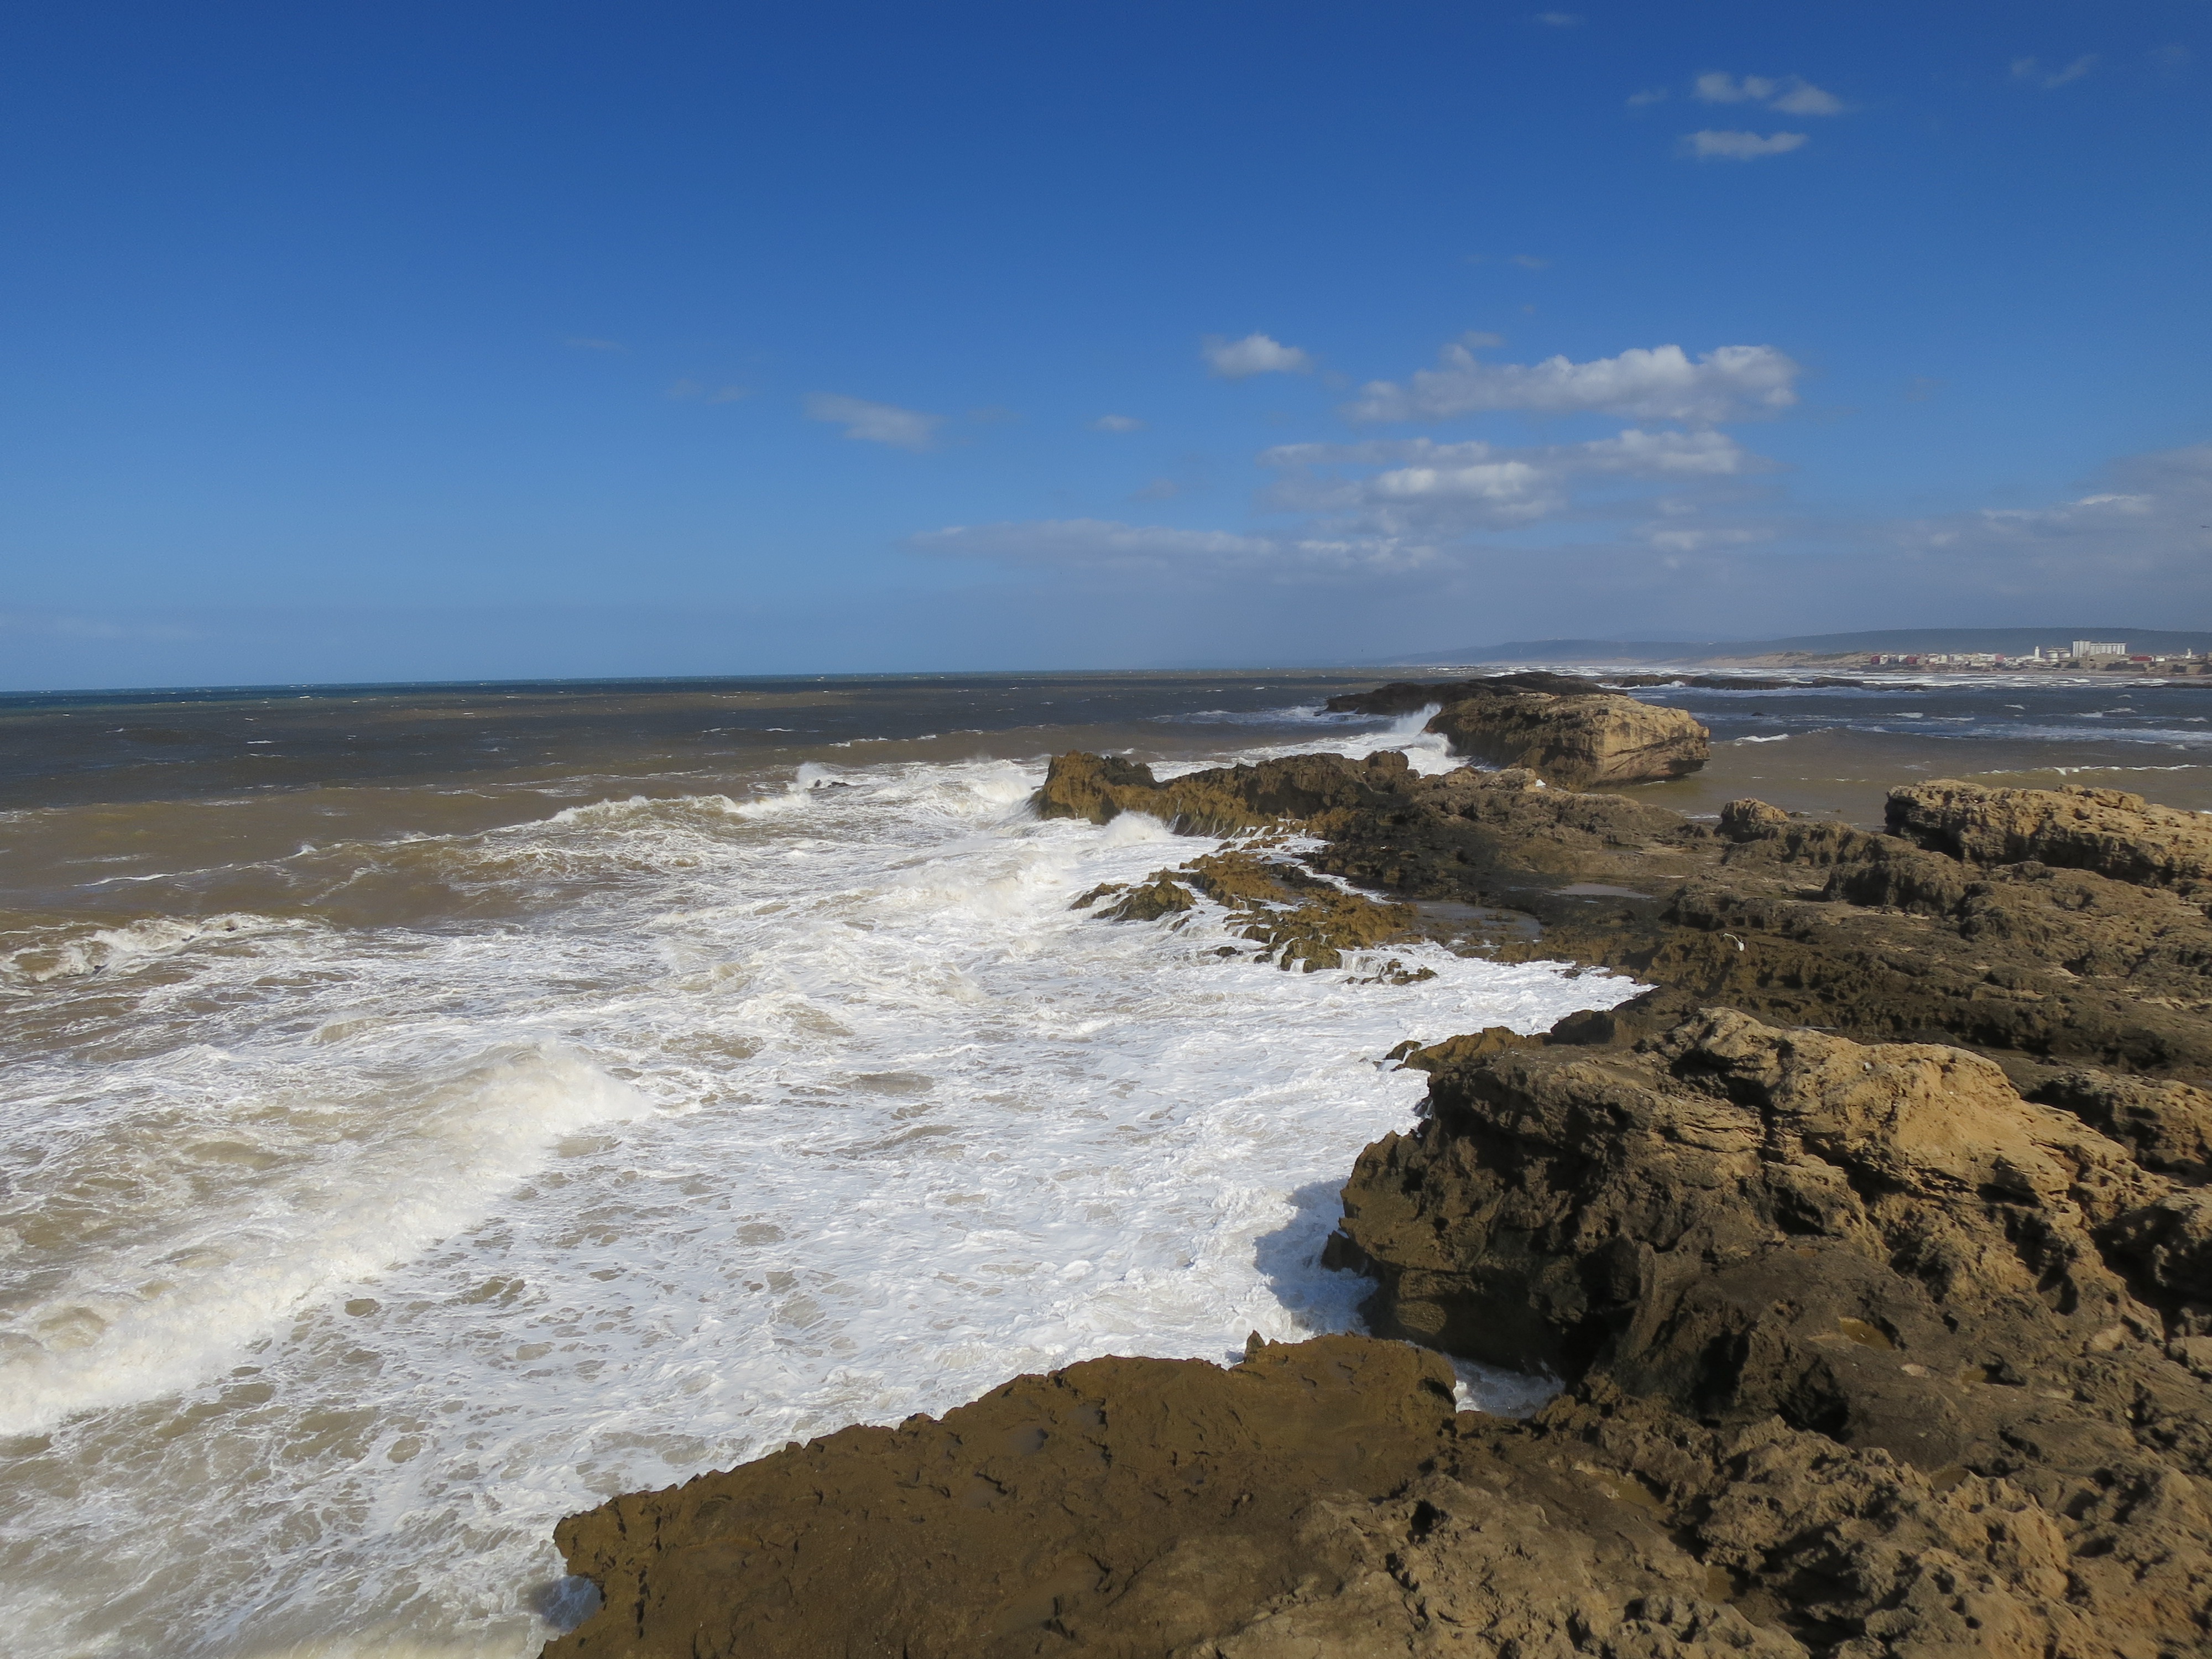
beach, landscape, sea, coast, sand, rock, ocean, shore, wave, vacation, cliff, surf, bay, terrain, body of water, morocco, atlantic, cape, essaouira, beach landscape, wind wave